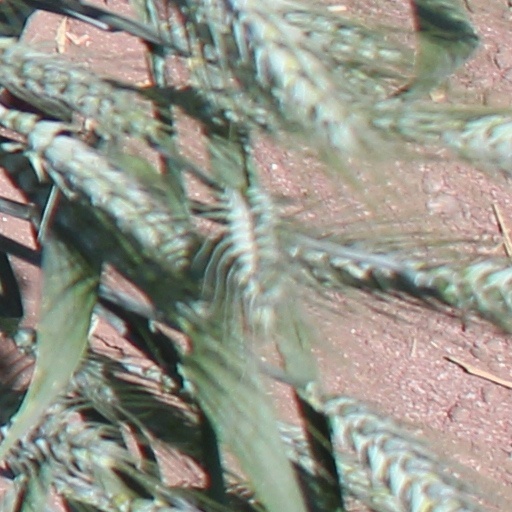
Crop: wheat